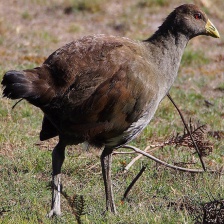
Species: TASMANIAN HEN
Scientific name: TRIBONYX MORTIERII
ImageNet parent category: european_gallinule